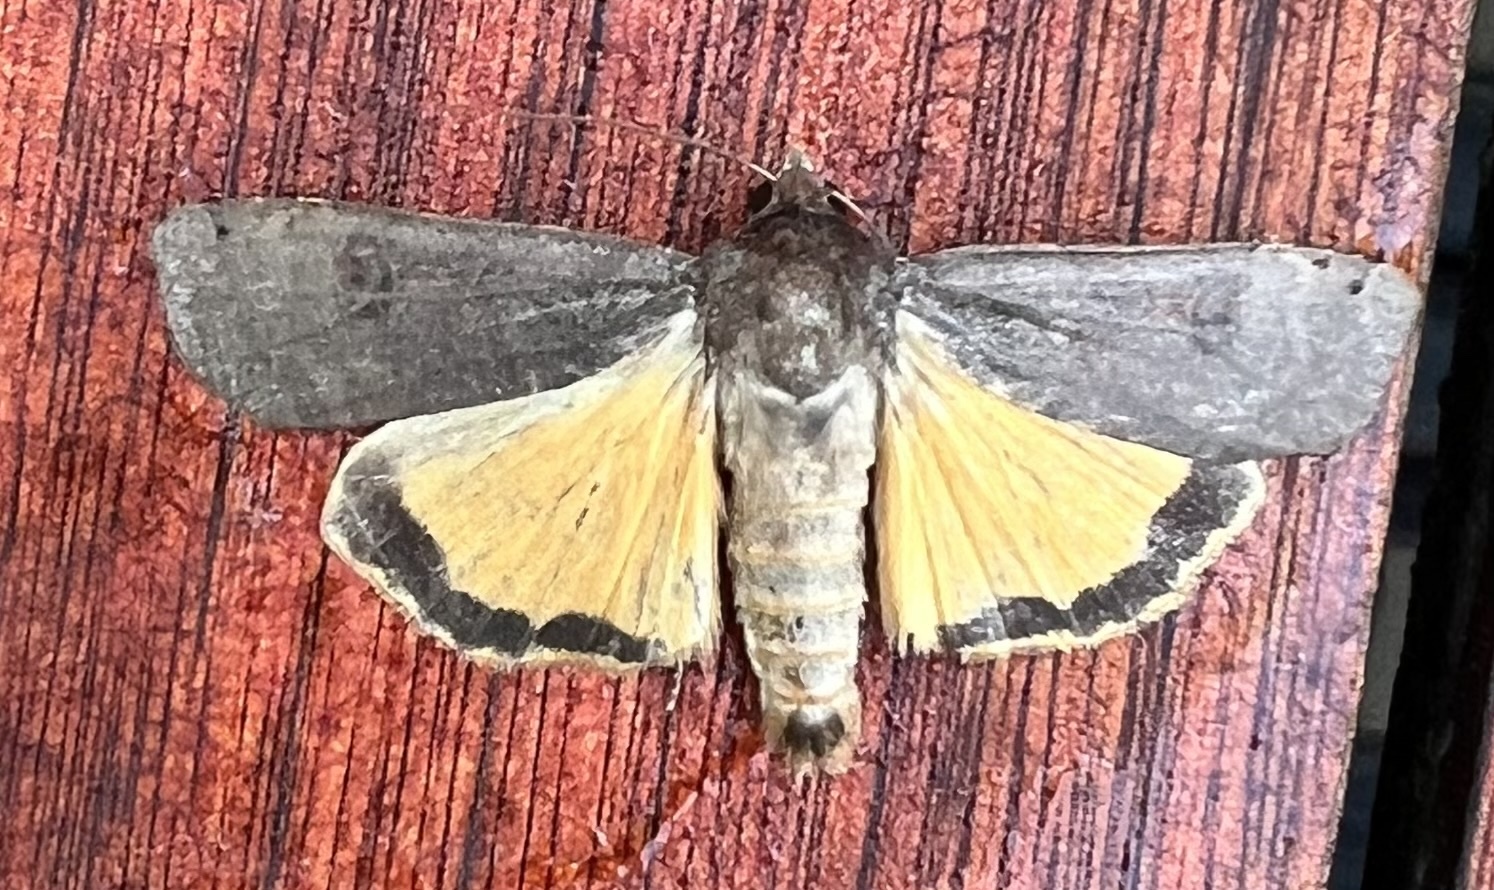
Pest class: cutworms